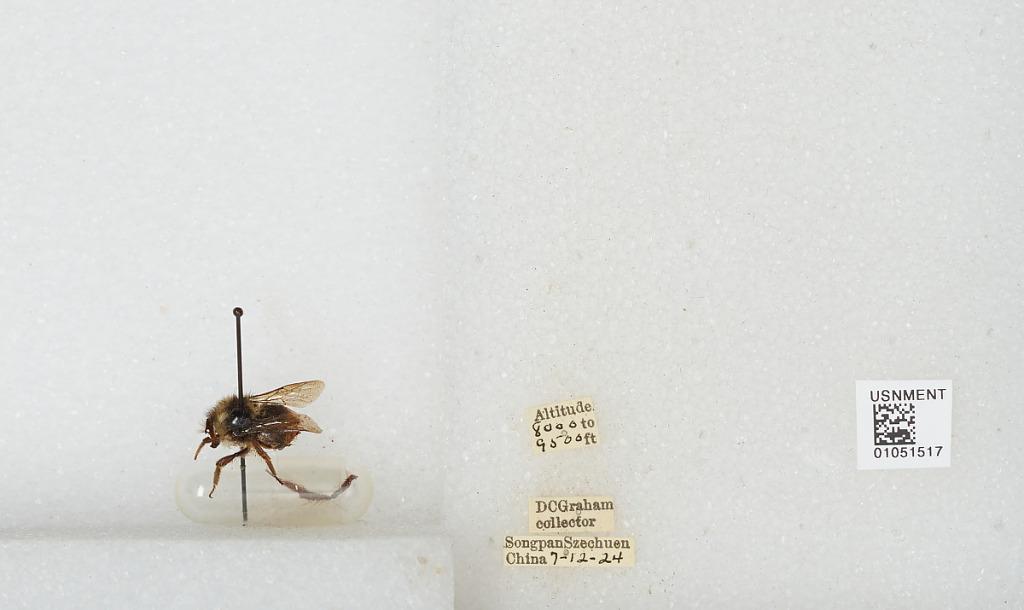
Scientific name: Bombus sp.
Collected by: D. Graham
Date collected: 1924-7-12
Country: China
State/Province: Sichuan
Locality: Songpan